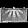
Label: Bag